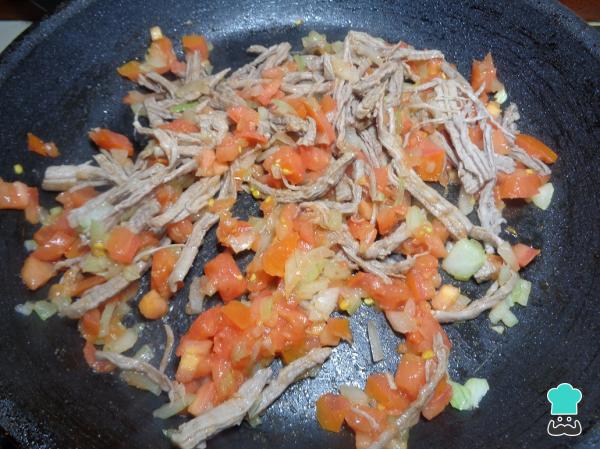
Una vez la cebolla se torne transparente añadimos la carne deshebrada y dejamos que se guise junto con la cebolla y el tomate rojo a fuego medio por aproximadamente 6 minutos.